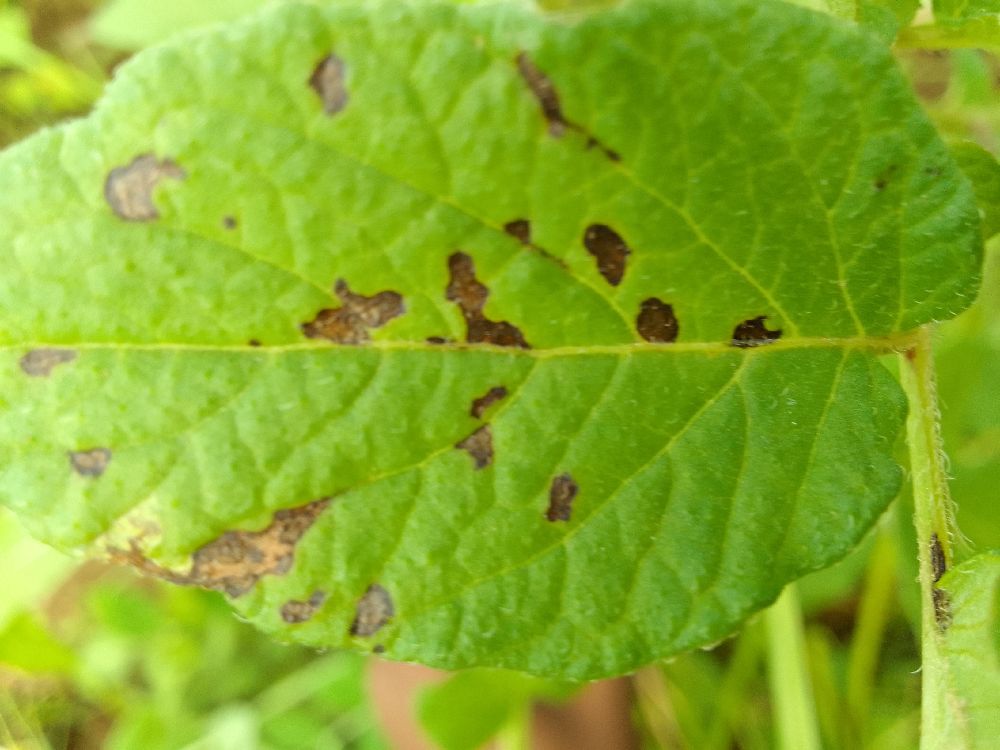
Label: Early blight